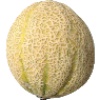
Label: cantaloupe